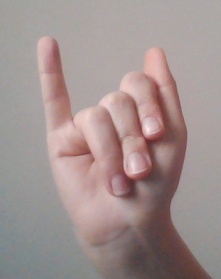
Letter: meem